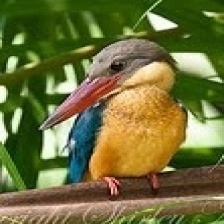
Species: STORK BILLED KINGFISHER
Scientific name: PELARGOPSIS CAPENSIS